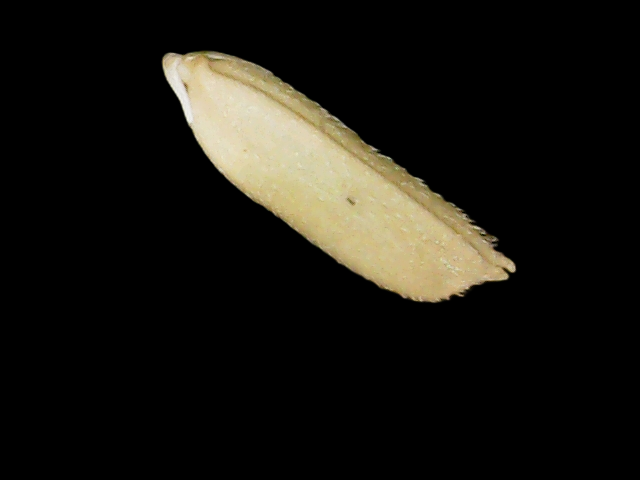
Rice variety: Binadhan26